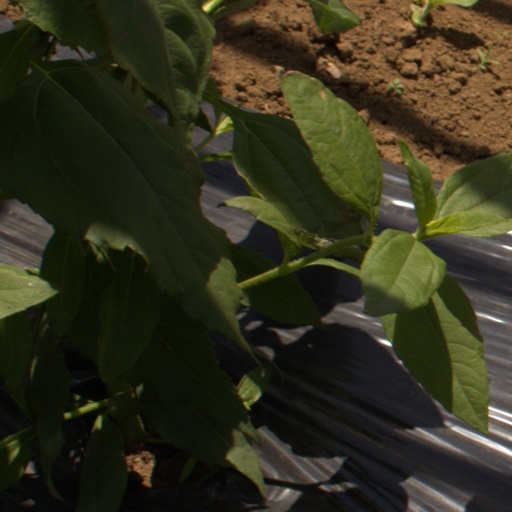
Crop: Jerusalem artichoke